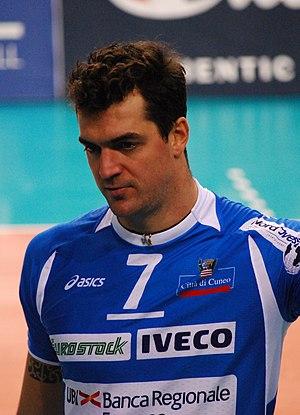
Wout Wijsmans est un joueur belge de volley-ball né le 17 juillet 1977 à Hasselt. Il mesure 2,01 m et joue réceptionneur-attaquant. Il totalise 474 sélections en équipe de Belgique.